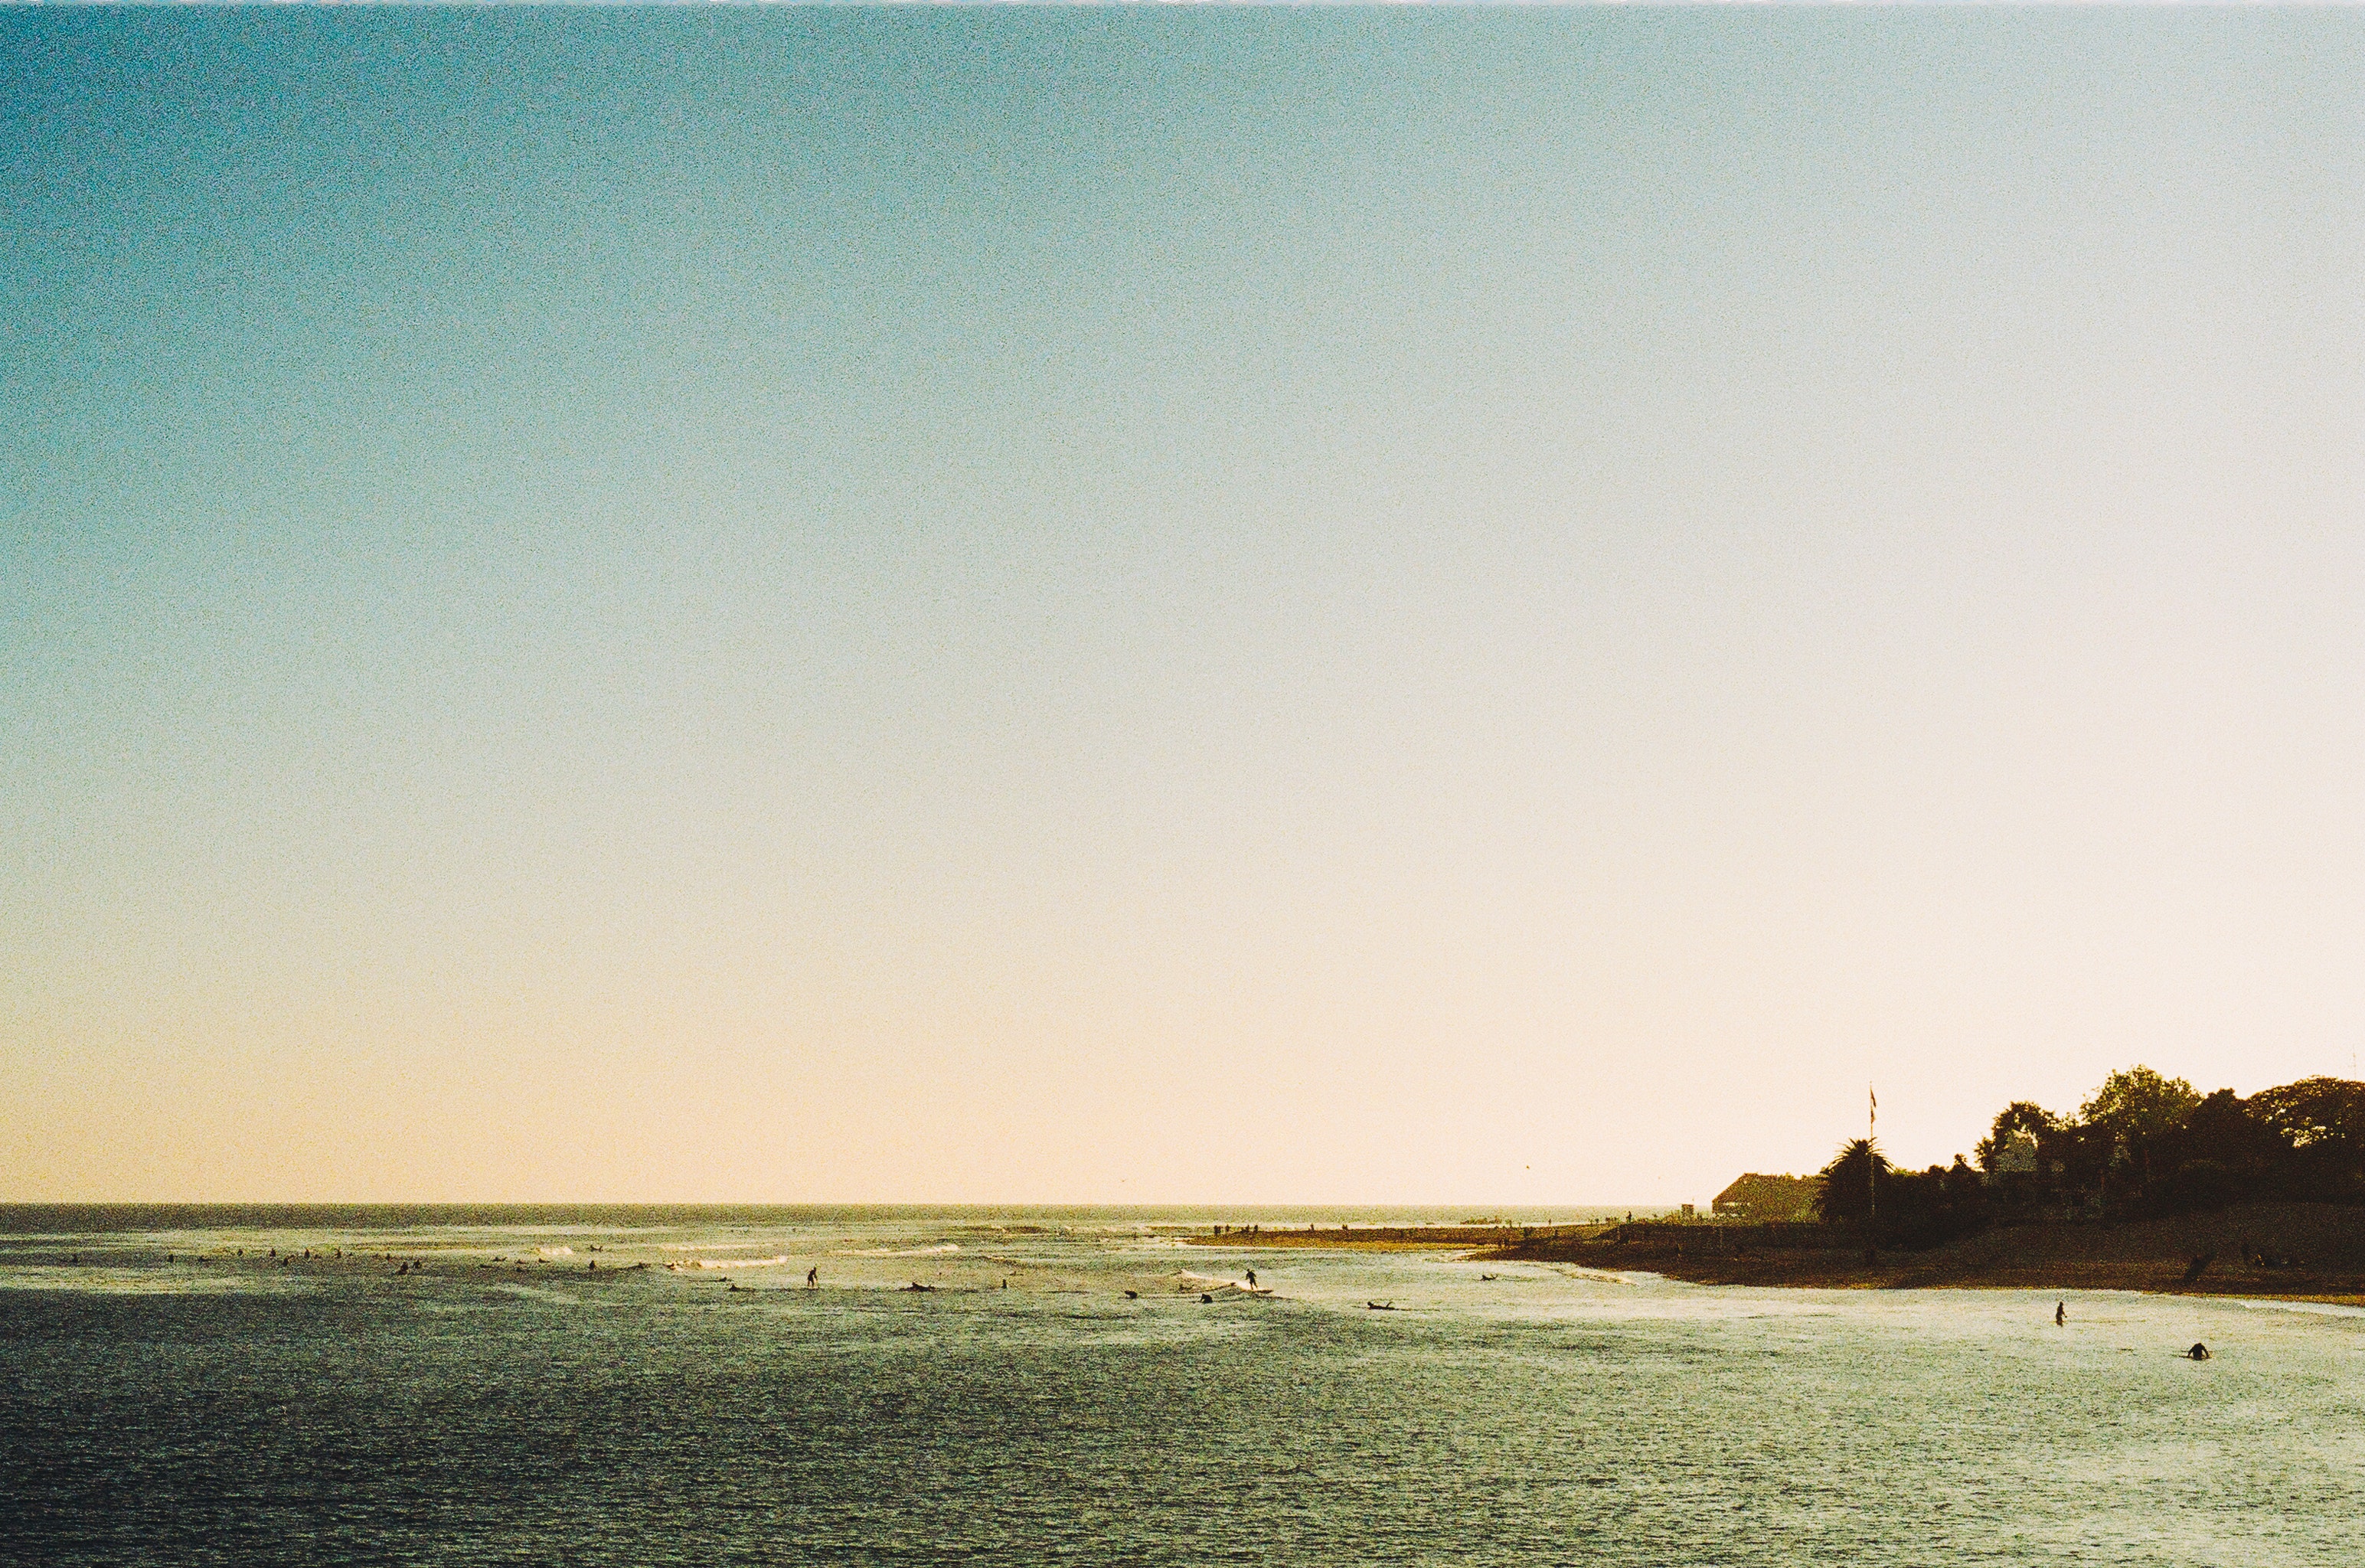
sky, body of water, sea, beach, horizon, ocean, blue, coast, shore, cloud, calm, wave, coastal and oceanic landforms, summer, wind wave, tree, vacation, sunlight, sand, fun, bay, photography, tide, evening, tropics, tourism, sound